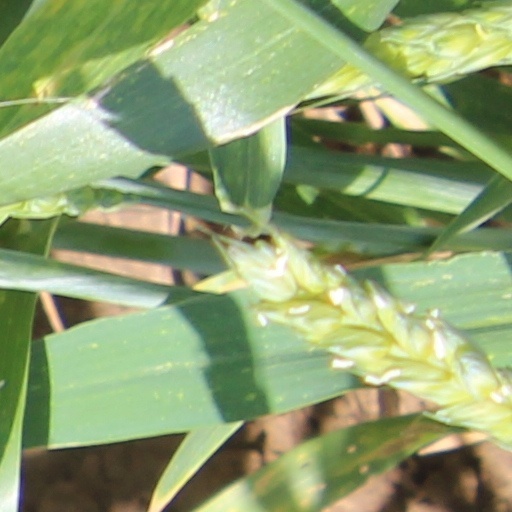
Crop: wheat